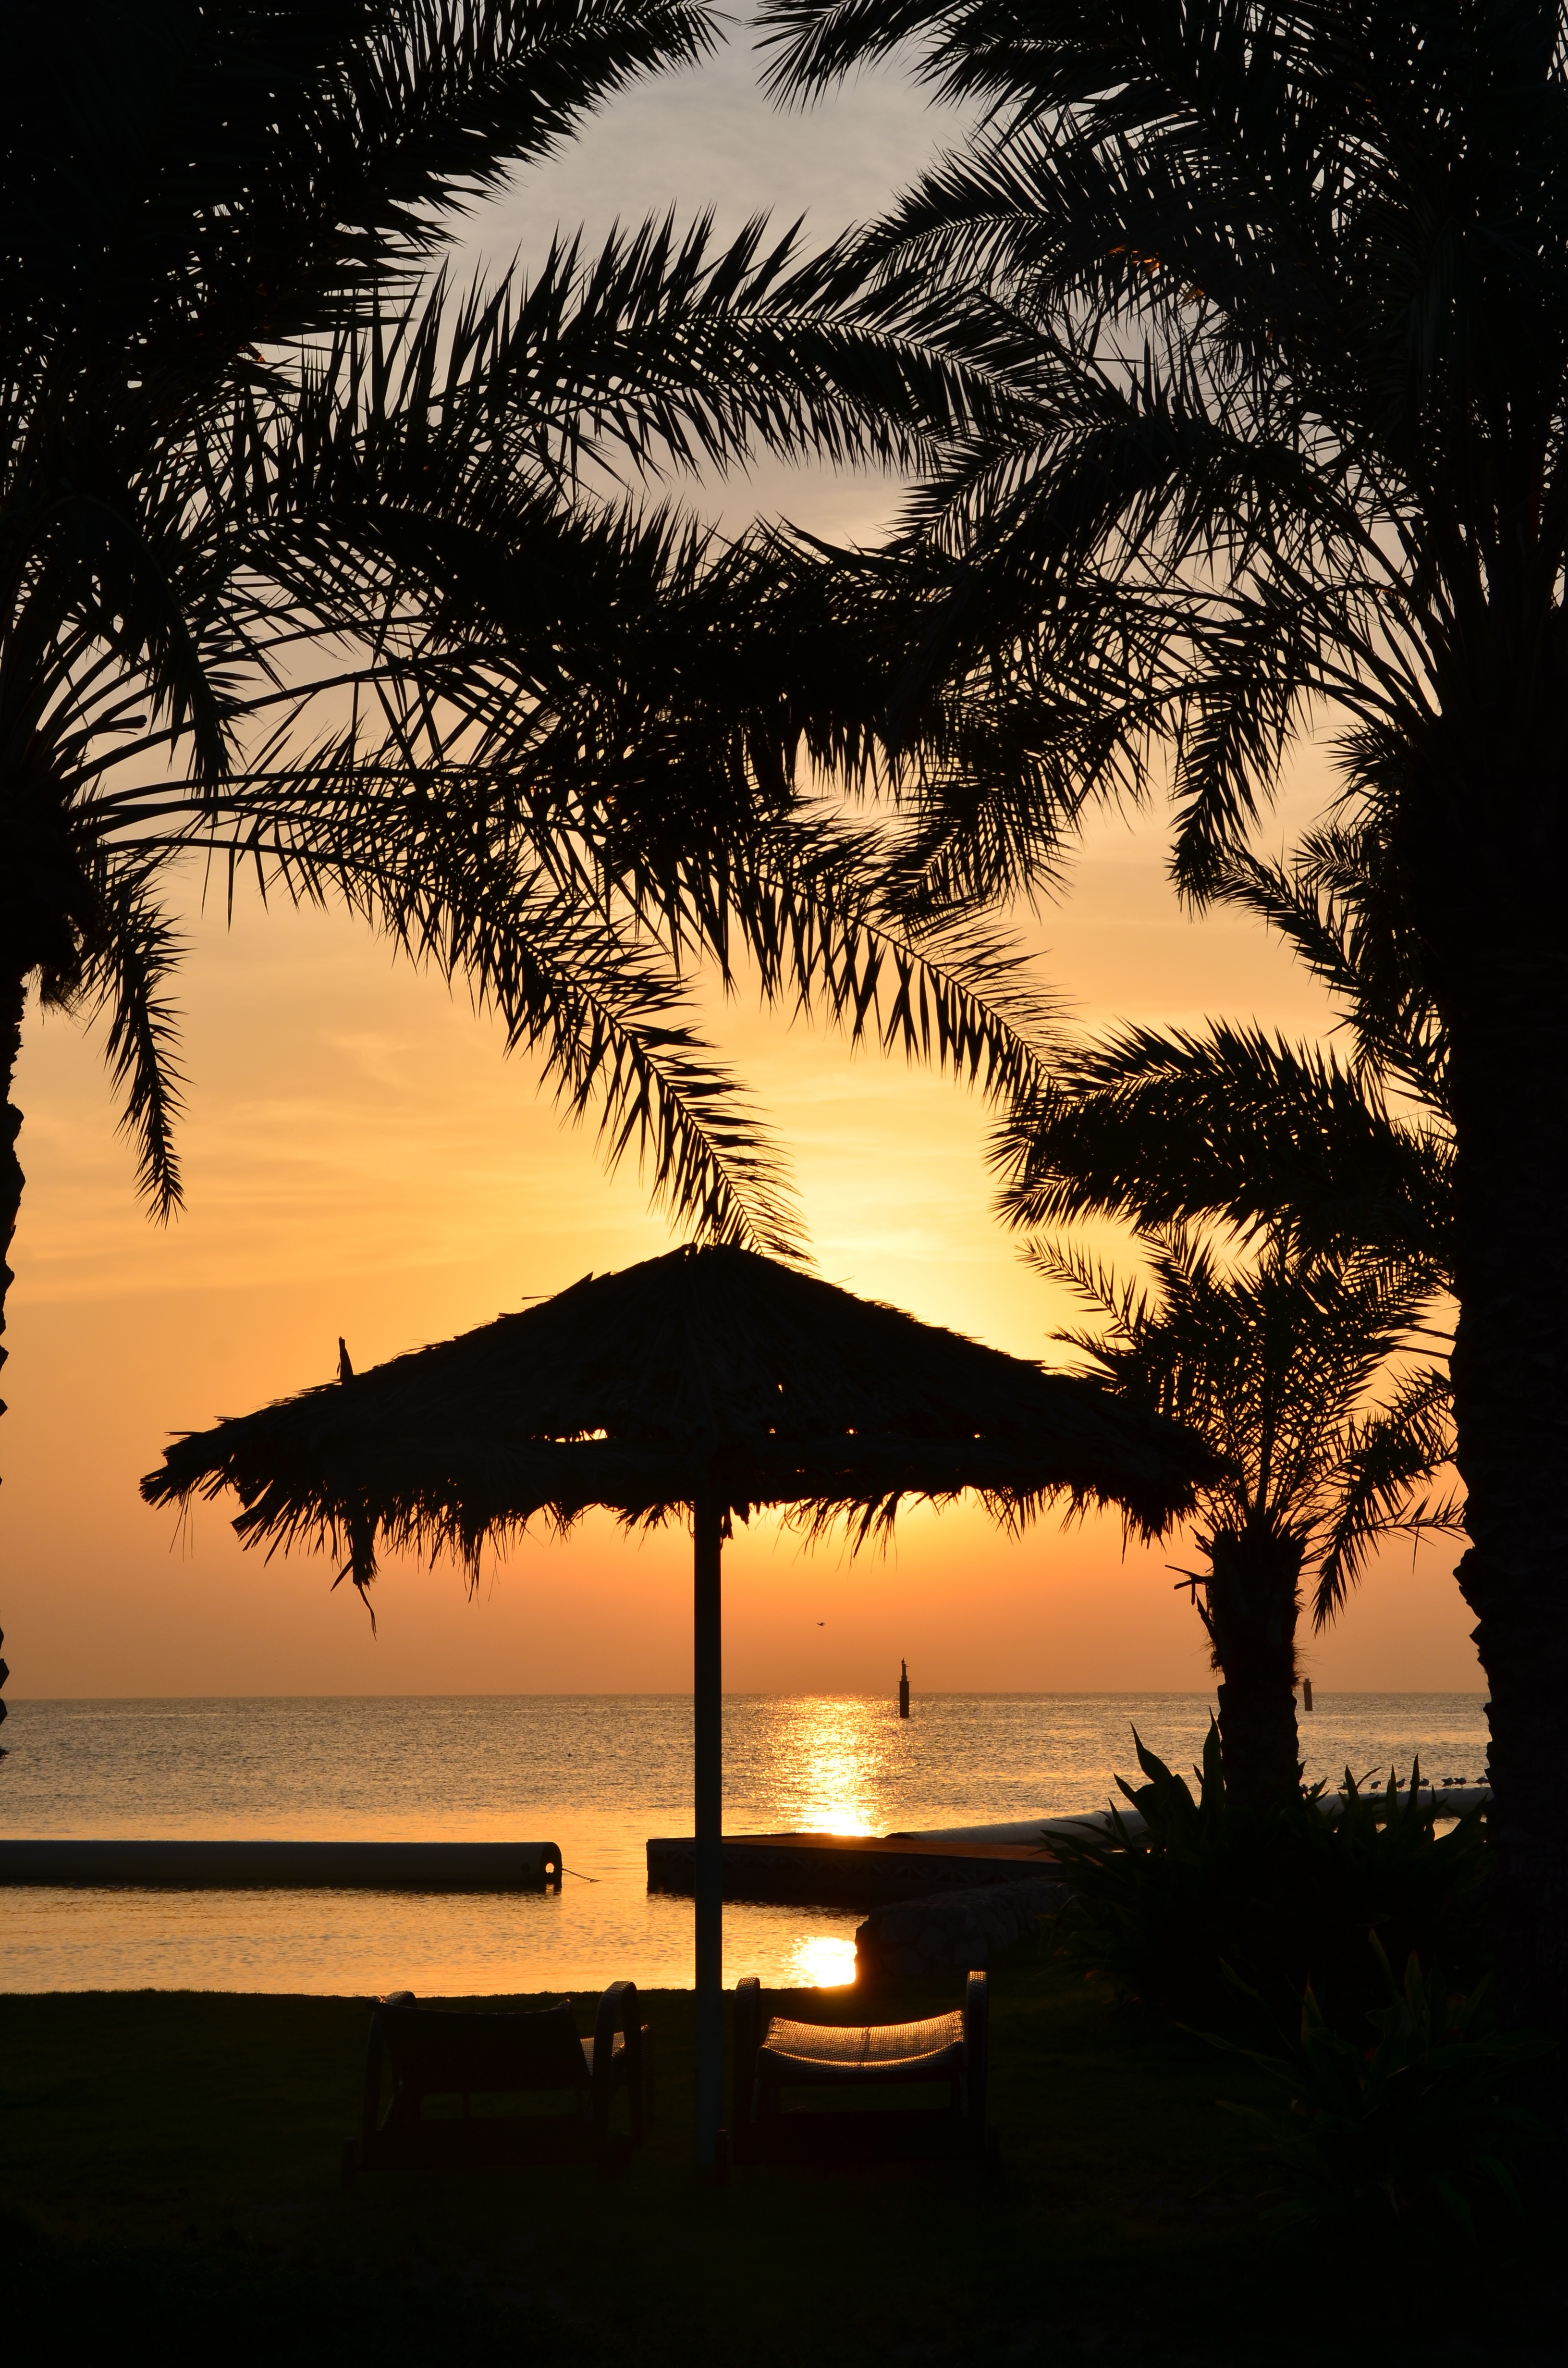
landscape, sea, tree, ocean, silhouette, plant, sunrise, sunset, sunlight, morning, dawn, dusk, evening, palm, tropical, tropics, woody plant, arecales, palm family